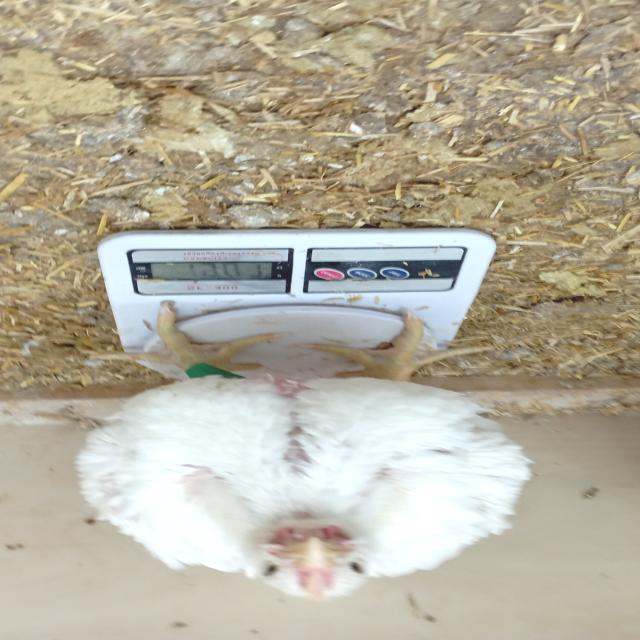
Weight: 1986 g